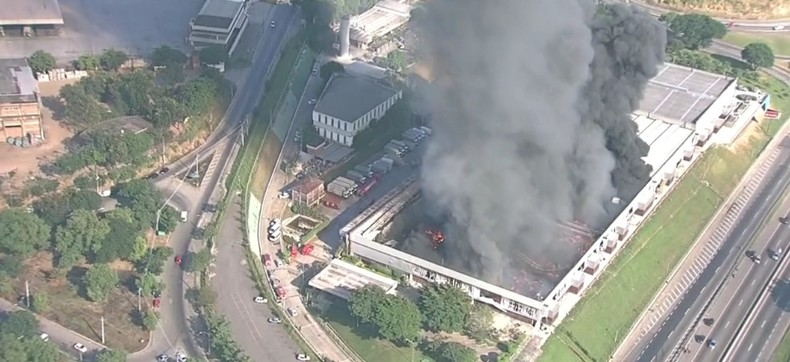
Fire: no
Smoke: yes